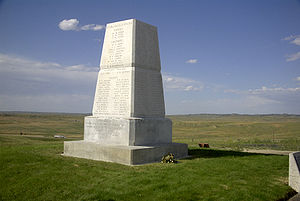
Interstate Highway 90 / Rutebeskrivelse / Montana
Monumentet over Slaget ved Little Bighorn
Interstate Highway 90 eller Interstate 90 eller bare I-90 er en hovedvej i Dwight D. Eisenhower National System of Interstate and Defense Highways i USA eller bare Interstate Highway System.